Fremont Central Park

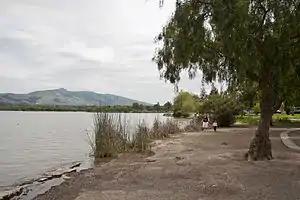
Fremont Central Park, with Lake Elizabeth at the left and the park at Mission Peak in the background.

Fremont Central Park is a manmade park in the central area of Fremont, California on Paseo Padre Parkway at Stevenson Boulevard. It is accessible from I-880 and I-680. It began development in 1960, and contains Lake Elizabeth, a shallow man made lake surrounded by picnic areas, sports fields, and walking and biking paths. The lake was dedicated to Fremont's sister city, Elizabeth, South Australia in 1969. A nine-hole golf course, driving range, and a path leading to Gomes Elementary is northeast of the park, while a skateboarding park and water slide swimming facility are southwest. The ecosystem and area around the park promotes diverse flora and fauna. Fremont Central Park is traversable on foot, and can be accessed by public roads. Much of the park was once the Stivers Lagoon and is part of the Laguna Creek Watershed.